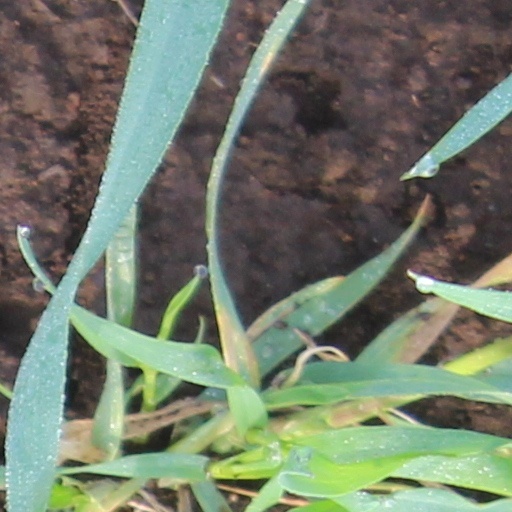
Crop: wheat